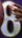
Number: 8